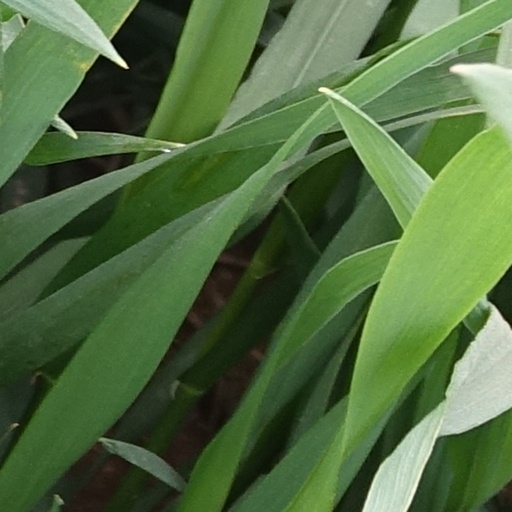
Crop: wheat